George Cross (actor)

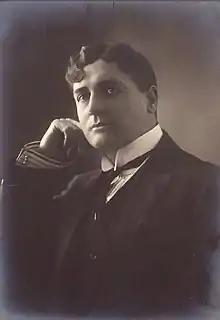
Mr George W Cross leading man in the George Willoughby Company at The Theatre Royal in The Ever Open Door H8383

George W. Cross (c. 1873 - 12 August 1949) was an Australian actor and casting director. For many years he was a leading actor, producer and director on stage, including a stint in San Francisco.